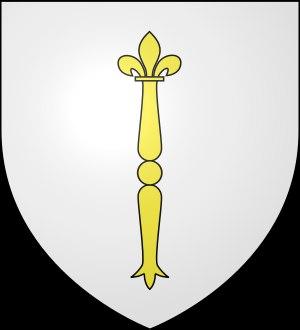
Loudes est une commune française située dans le département de la Haute-Loire en région Auvergne-Rhône-Alpes.